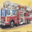
Label: truck